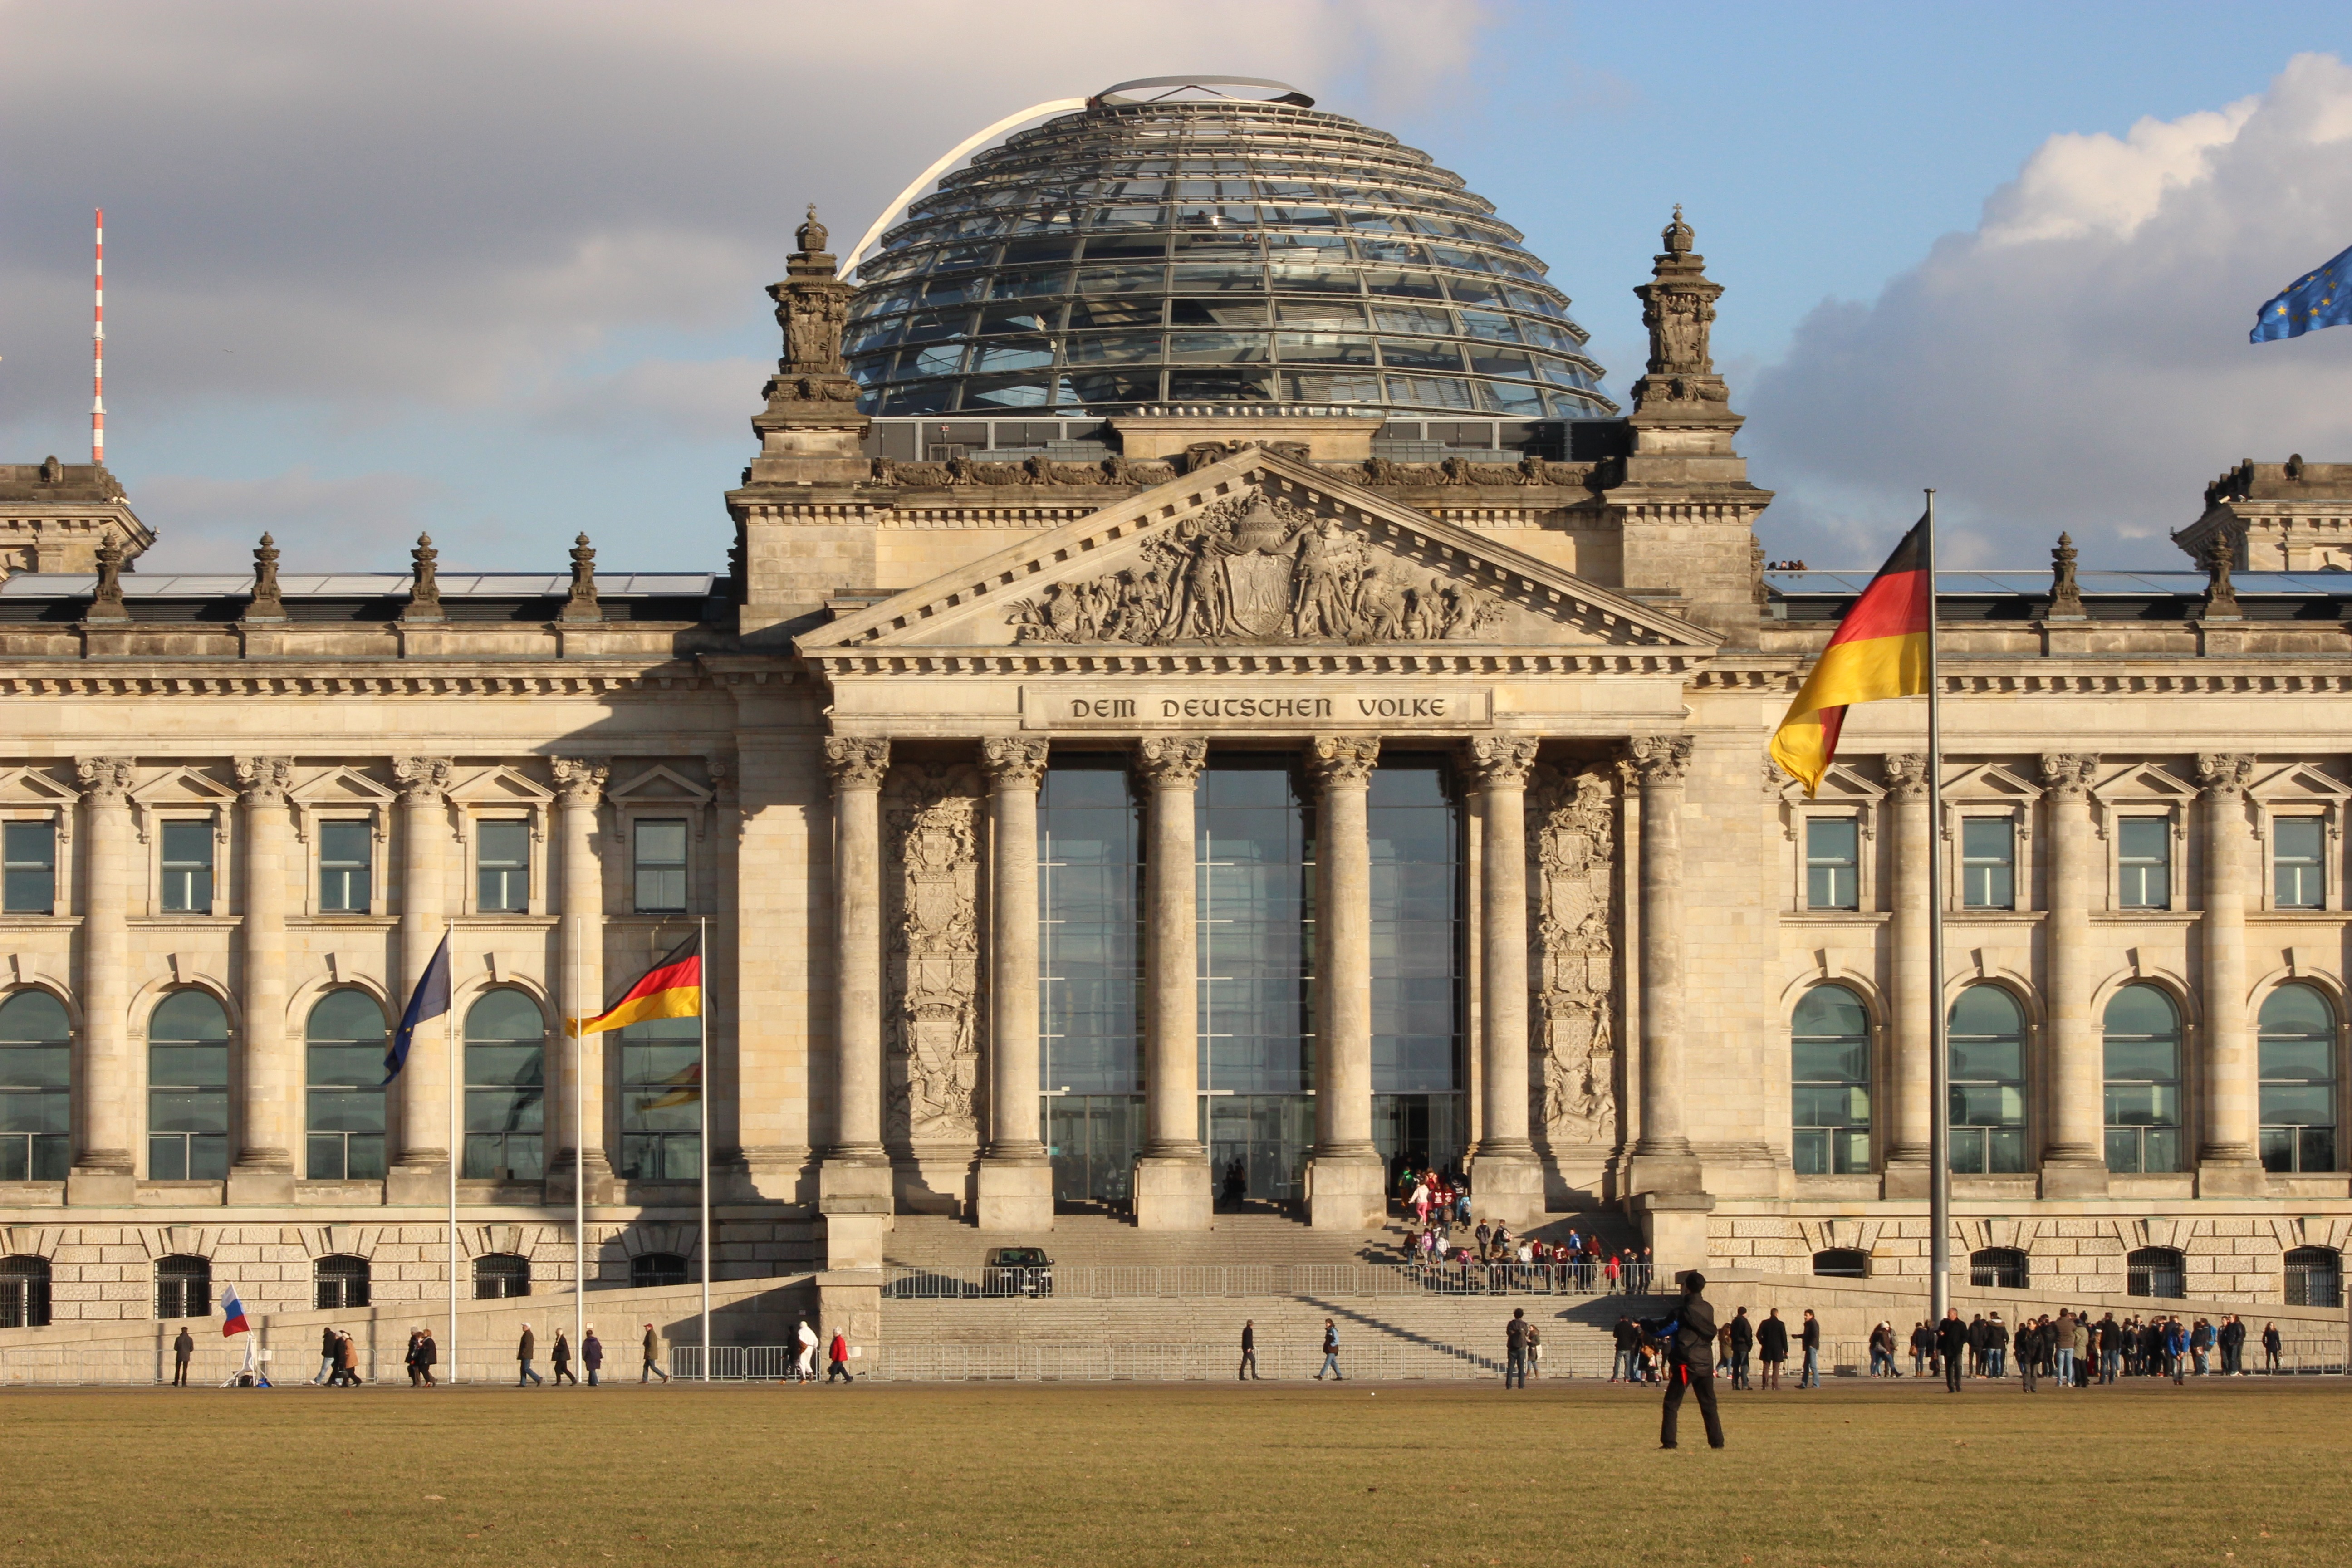
architecture, structure, building, palace, landmark, sightseeing, place of worship, places of interest, capital, structures, temple, germany, berlin, government, reichstag, bundestag, government district, historic site, ancient history